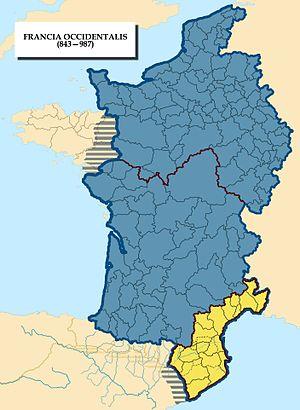
Partie de l'ancien Royaume wisigoth de Toulouse, le marquisat appelé Gothie, installé par les Francs après 759, occupait au moins le territoire correspondant actuellement aux départements de l’Aude, de l’Hérault et du Gard.